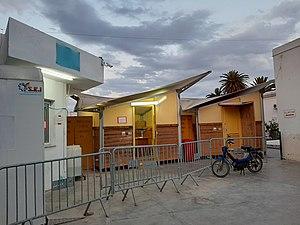
Tunnel spécial circuit Covid-19 à l'hôpital régional Hadj Ali Soua de Ksar Hellal, Tunisie
La pandémie de Covid-19 se développe en Tunisie officiellement depuis le 2 mars 2020. À compter du 18 avril 2020, l'ensemble des 24 gouvernorats sont touchés avant de voir son étendue géographique se réduire peu à peu. Au 30 août, on compte 3 685 cas de contamination confirmés pour un total de 76 décès. La totalité des gouvernorats comptent encore des cas actifs à cette date.